Castellane

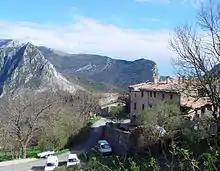
Village of Chasteuil

The former commune of Castillon, now beneath the lake, appeared around 1300 as "de Castilhone", an Occitan word for a small castle.